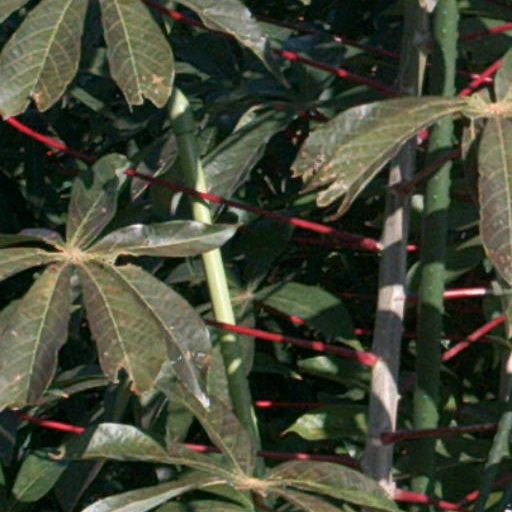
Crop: cassava